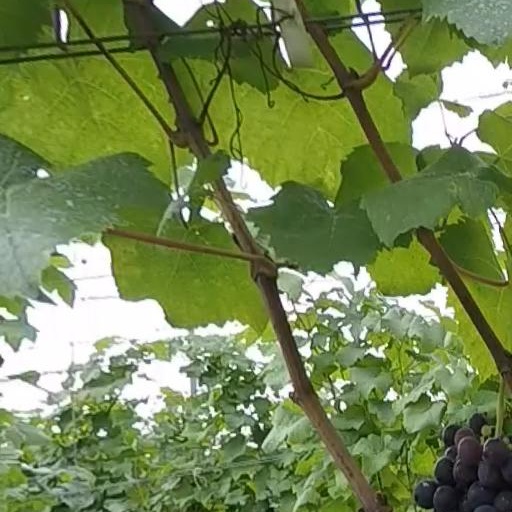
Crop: grape